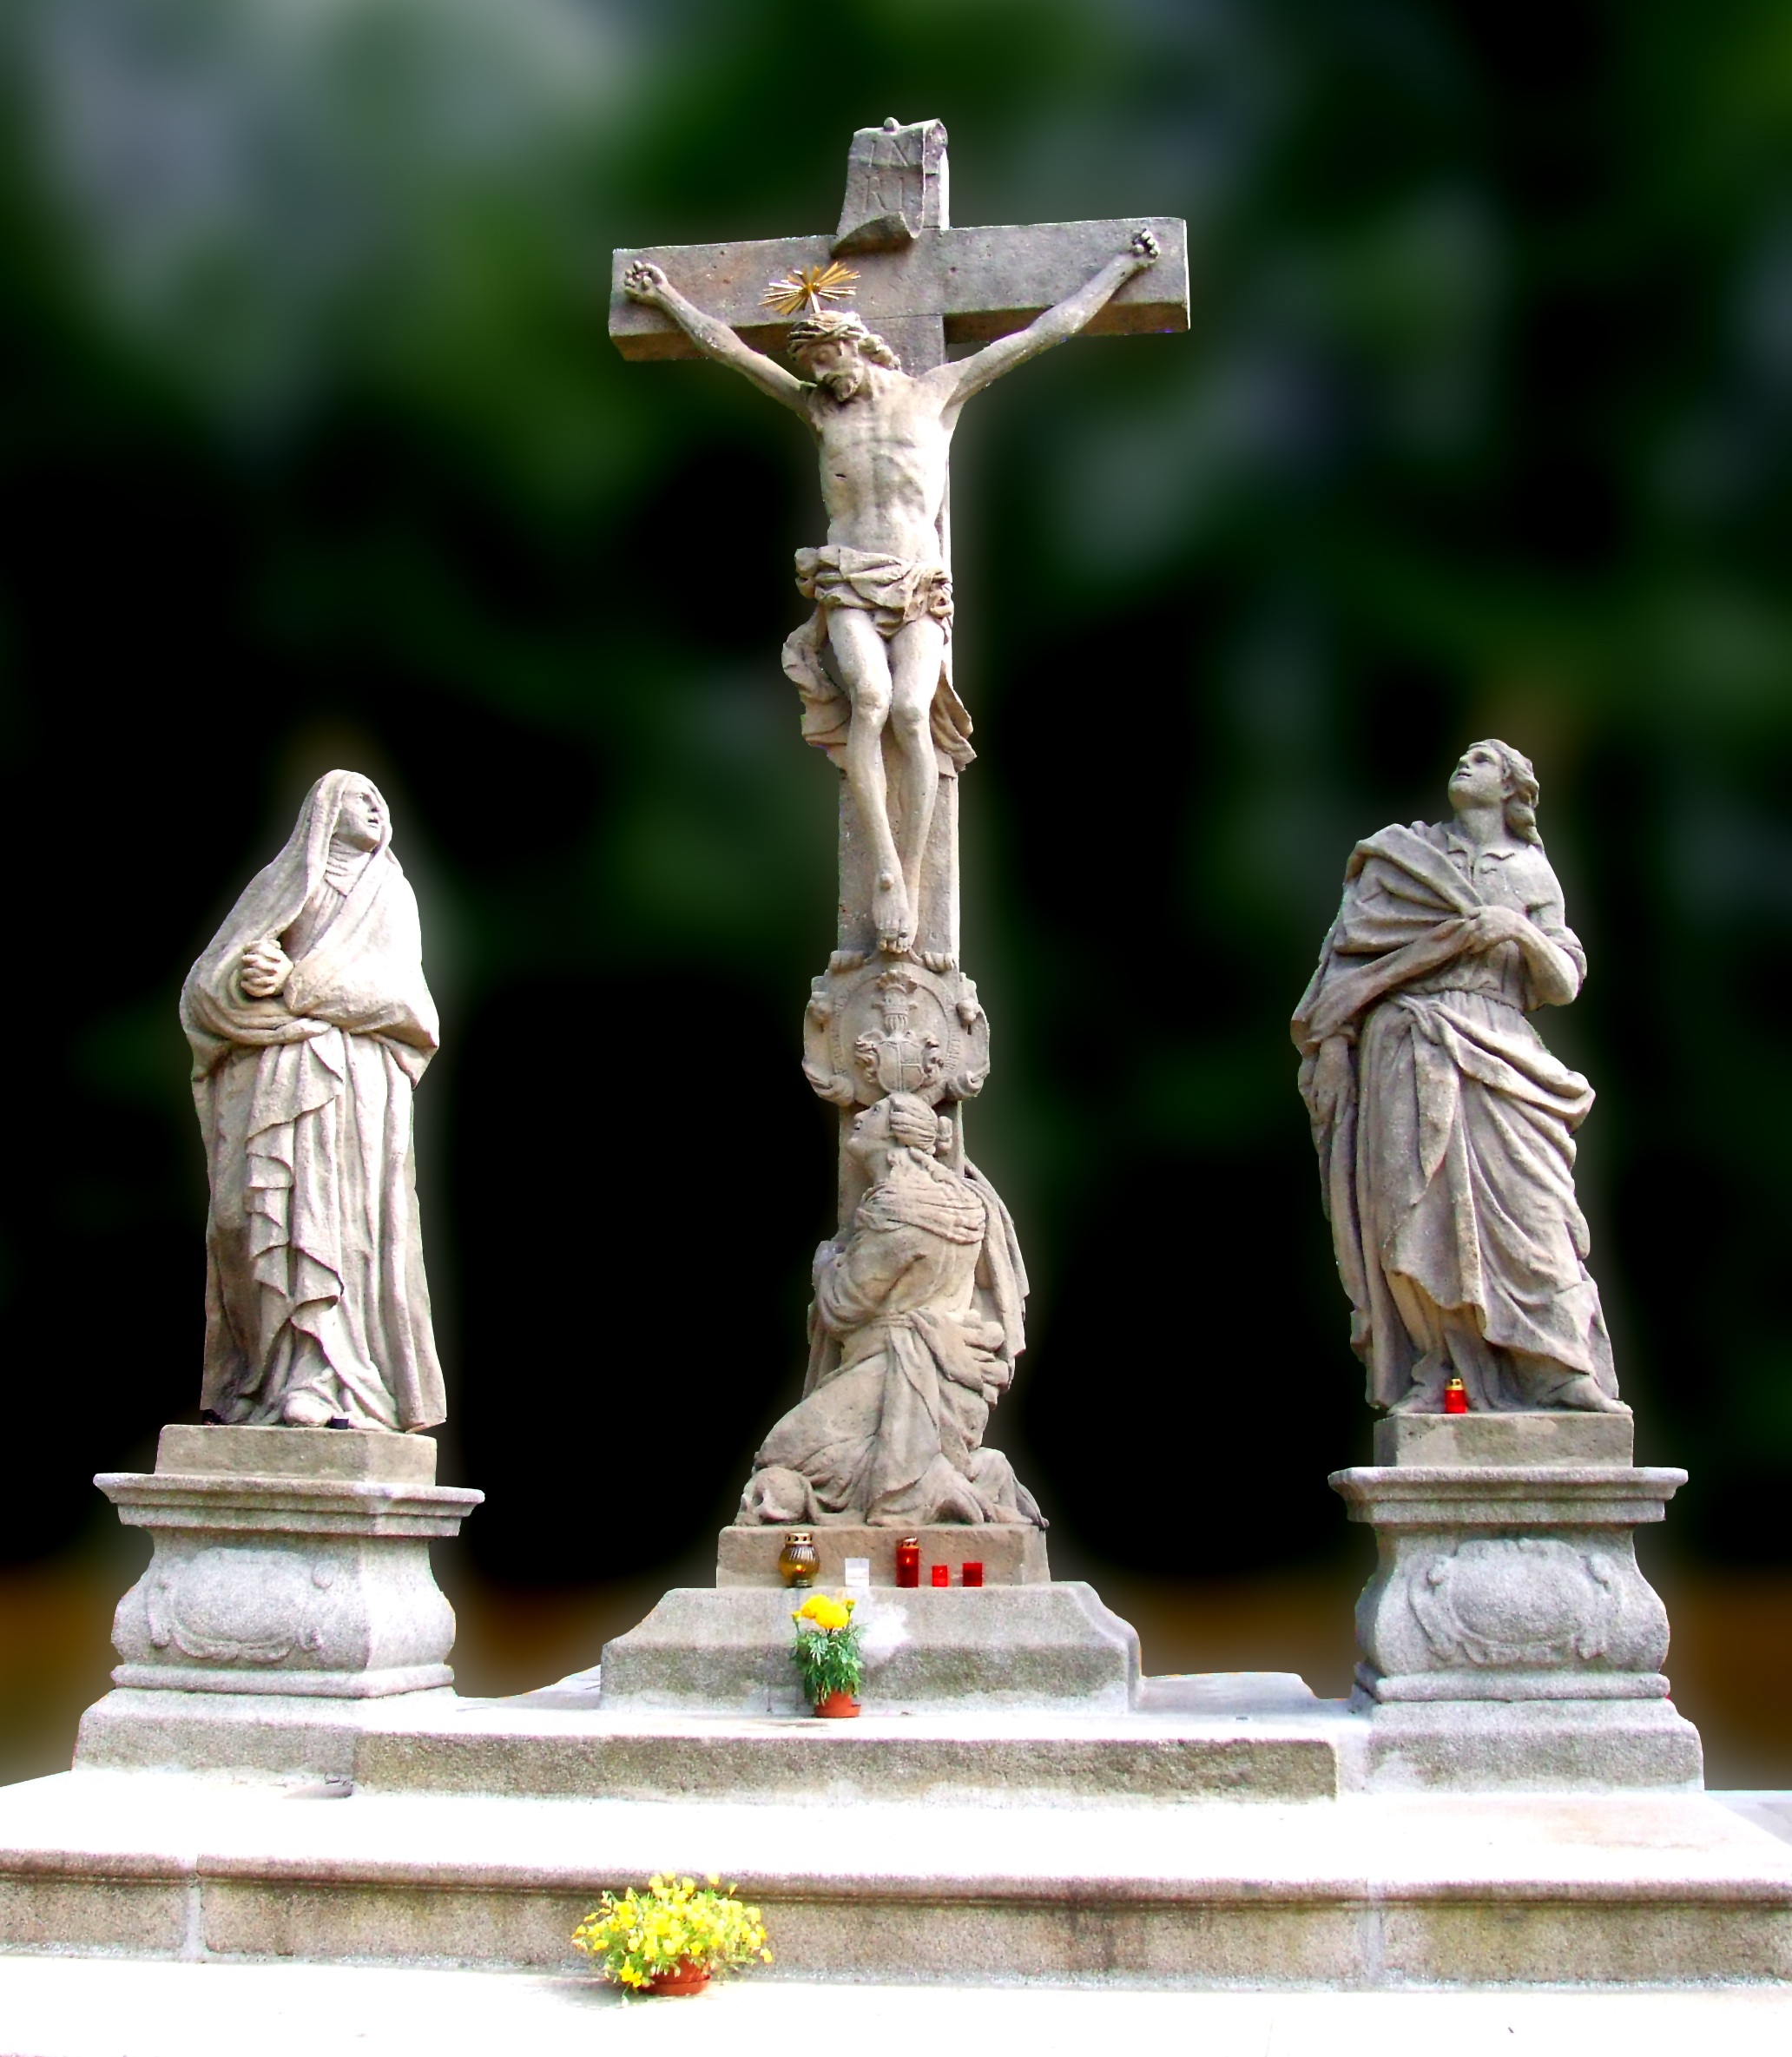
structure, monument, statue, column, religion, cross, crucified, faith, fountain, jesus, st, christianity, water feature, jesus christ, inri, stone carving, the crucifixion, the sculpture, a place of pilgrimage